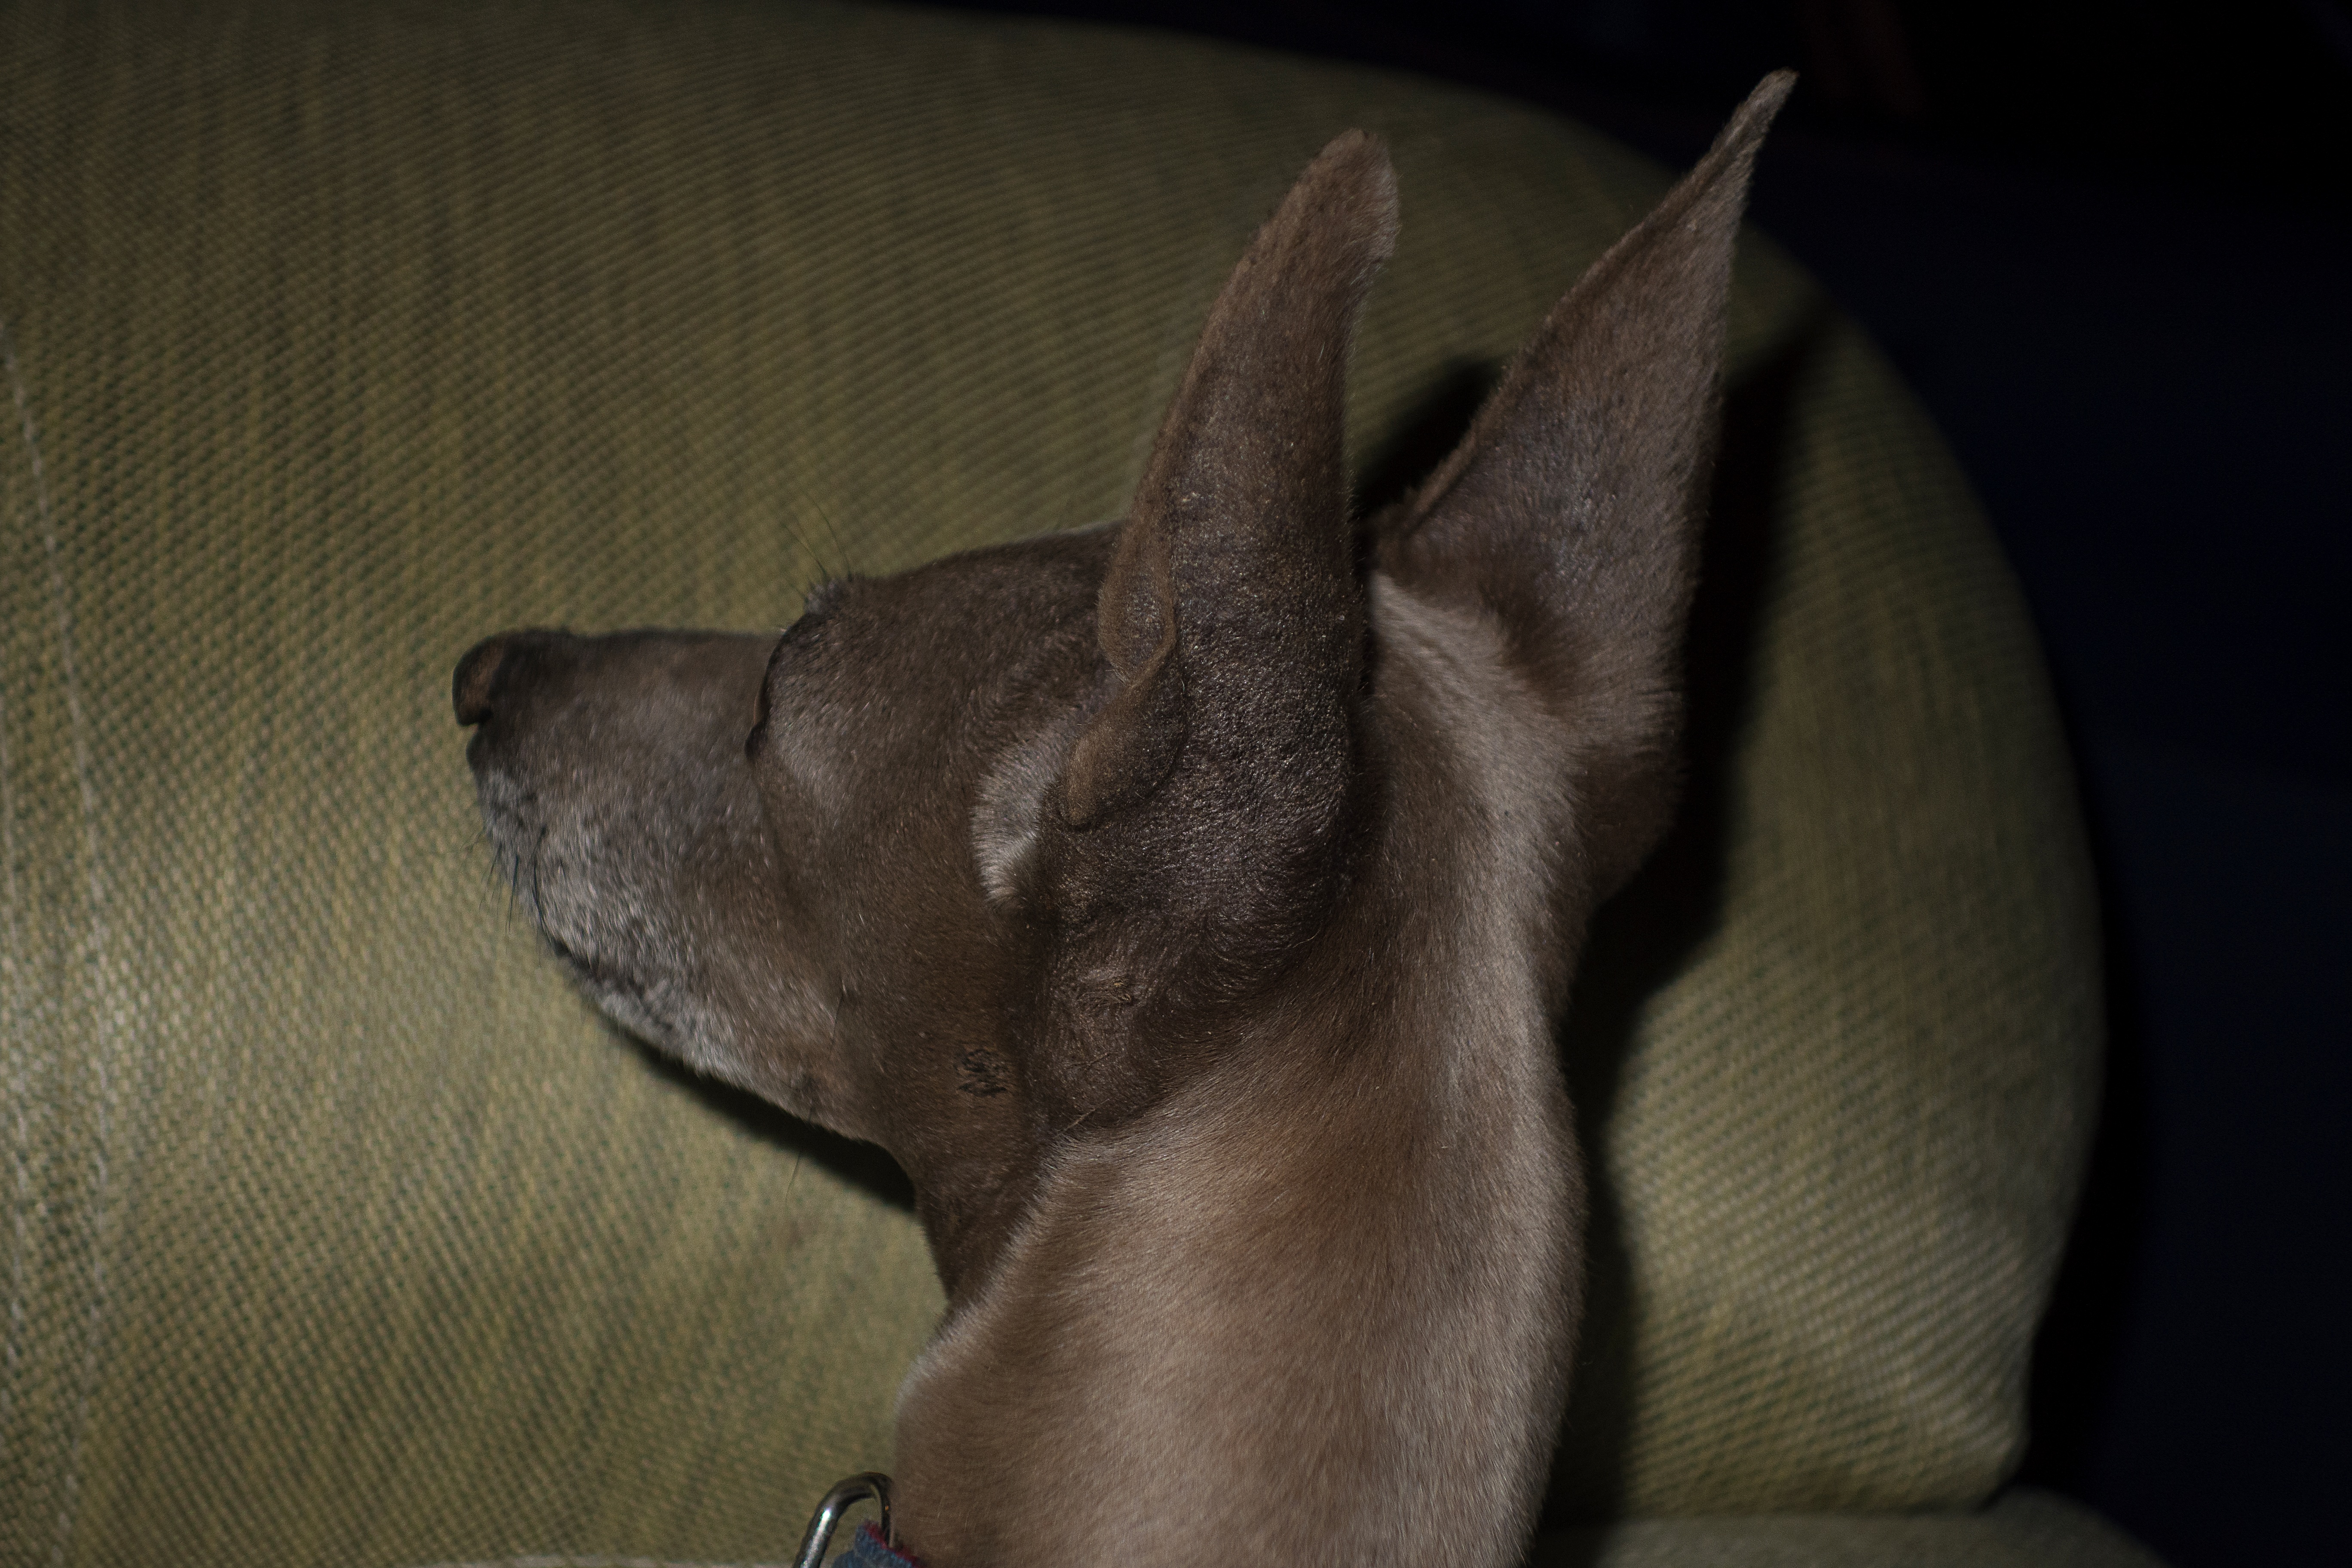
dog, mammal, nose, whiskers, snout, vertebrate, dog like mammal, carnivoran